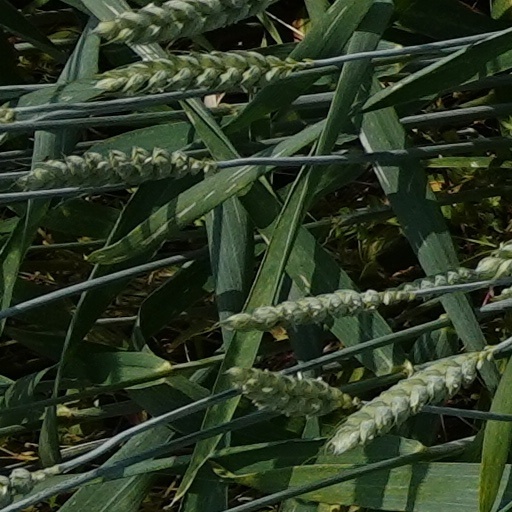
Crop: wheat